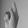
ASL letter: K